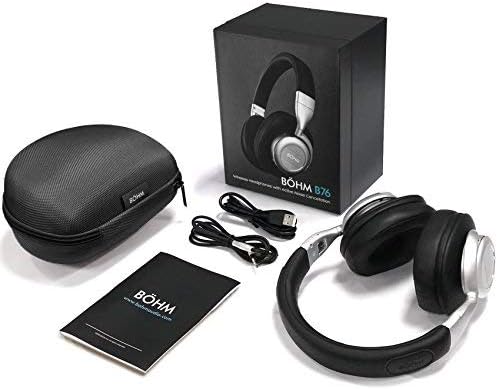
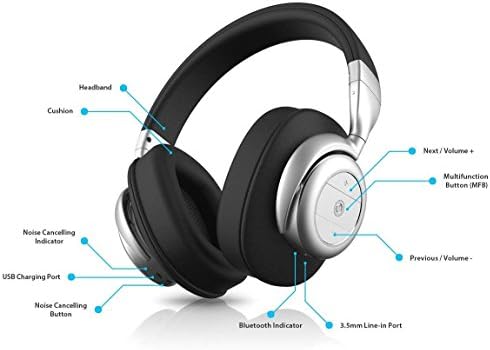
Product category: headphones
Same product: yes